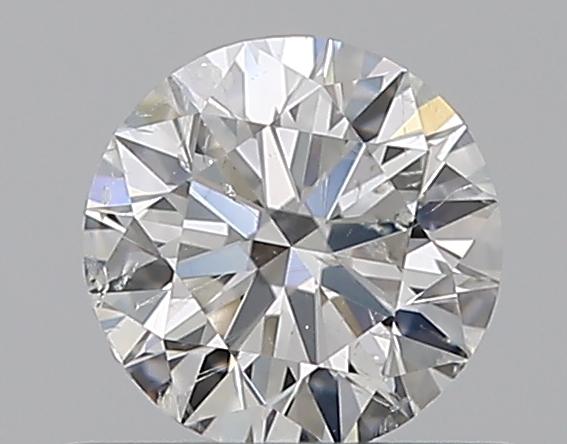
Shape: round
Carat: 0.5
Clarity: SI2
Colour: F
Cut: EX
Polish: EX
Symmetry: EX
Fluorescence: N
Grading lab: GIA
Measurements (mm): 5.02 x 5.06 x 3.12